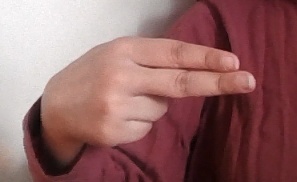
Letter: ain